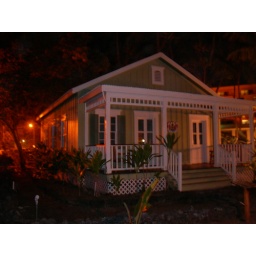
imitation of the king's beach house located in Outrigger's backyard